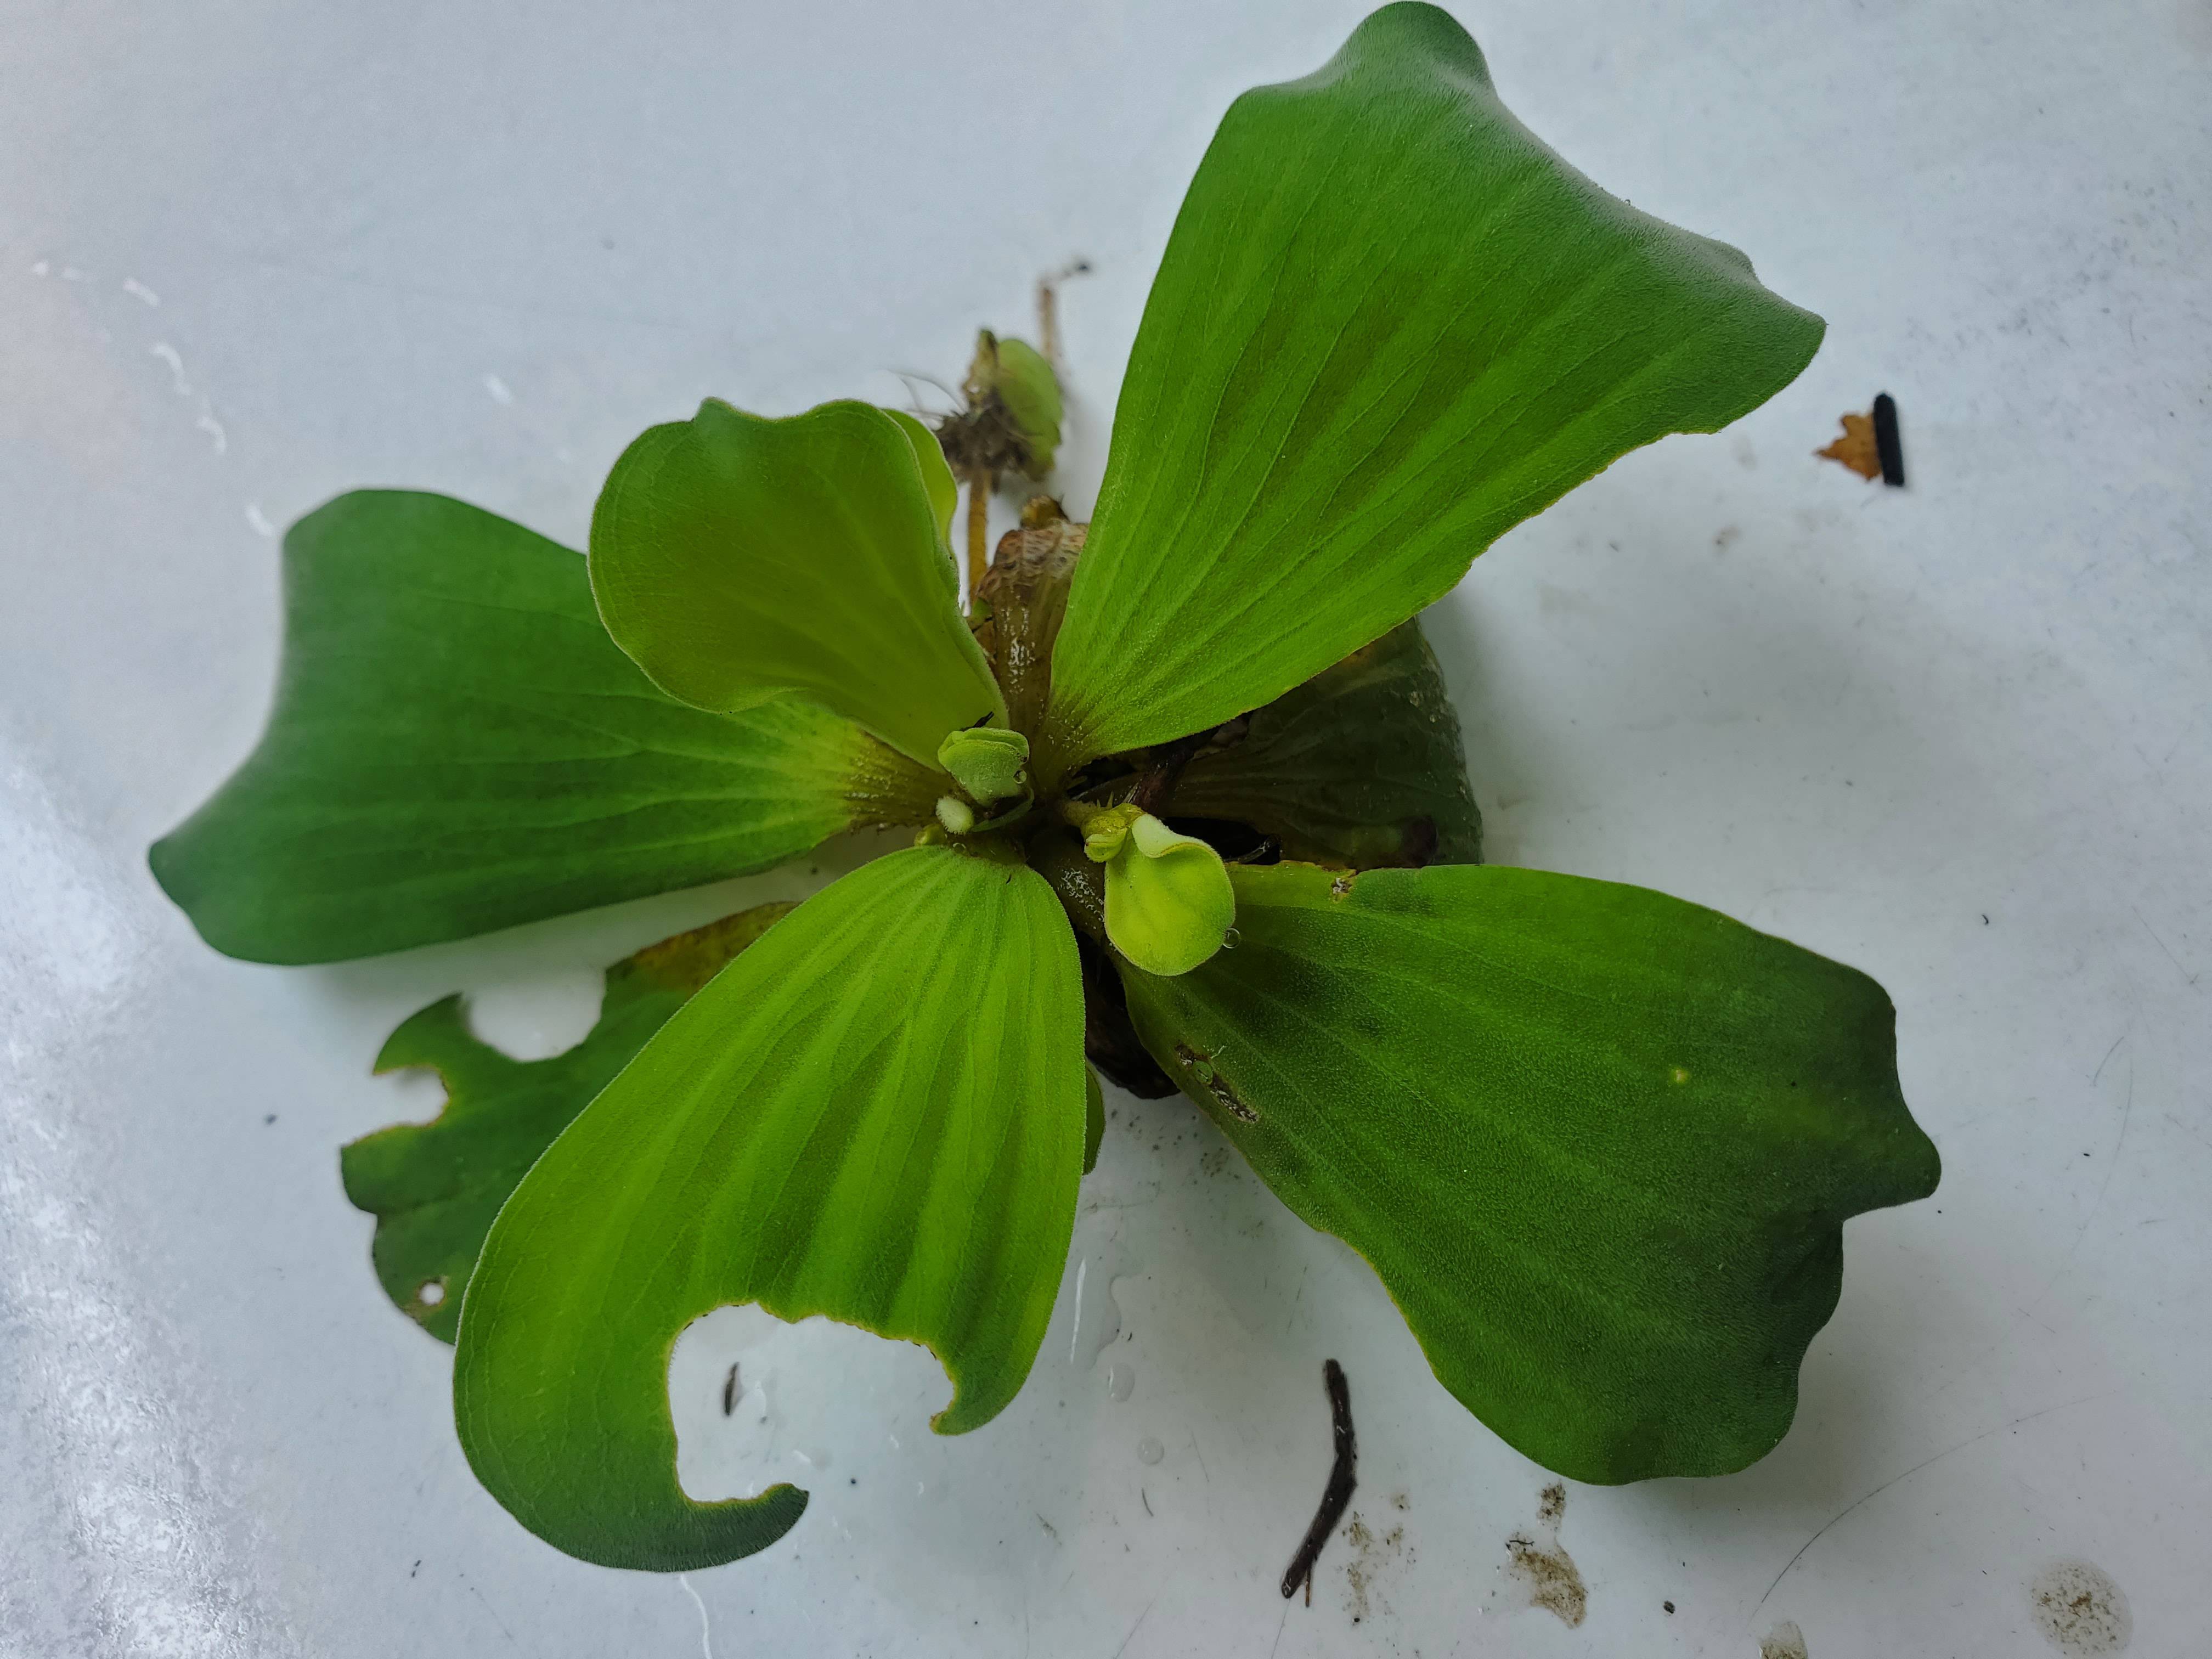
Species: Water Lettuce (Pistia stratiotes)